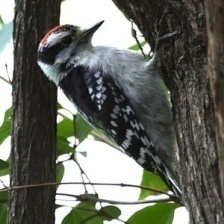
Species: DOWNY WOODPECKER
Scientific name: PICOIDES PUBESCENS